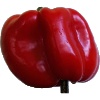
Label: Pepper Red 1